Nodashi Station

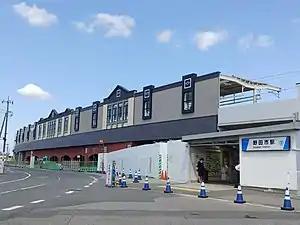
Nodashi Station in March 2021

is a railway station in the city of Noda, Chiba, Japan, operated by the private railway operator Tōbu Railway. The station is numbered "TD-17".